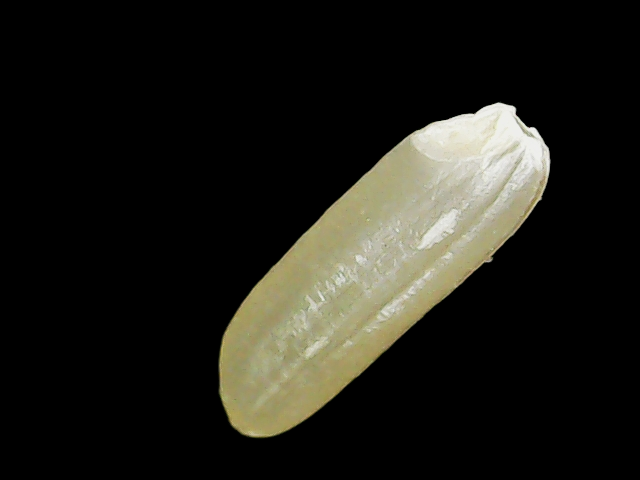
Rice variety: Binadhan16